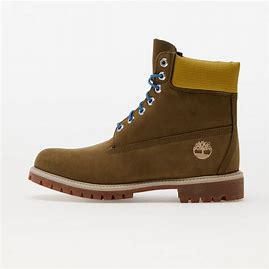
Brand: Timberland
Model: 6 Inch